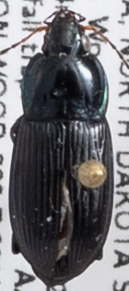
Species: Poecilus lucublandus
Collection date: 2019-06-18
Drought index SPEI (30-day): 0.024
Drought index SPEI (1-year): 0.9
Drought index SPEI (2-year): -0.044